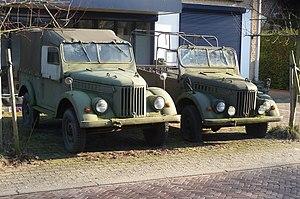
Le GAZ-69 est un véhicule tout-terrain produit par GAZ entre 1953 et 1956, puis par UAZ de 1956 à 1972. Extrêmement populaire dans l'Union soviétique, ce véhicule a été copié par un certain nombre de sociétés étrangères, principalement par ARO, un constructeur roumain, entre 1957 et 1975.